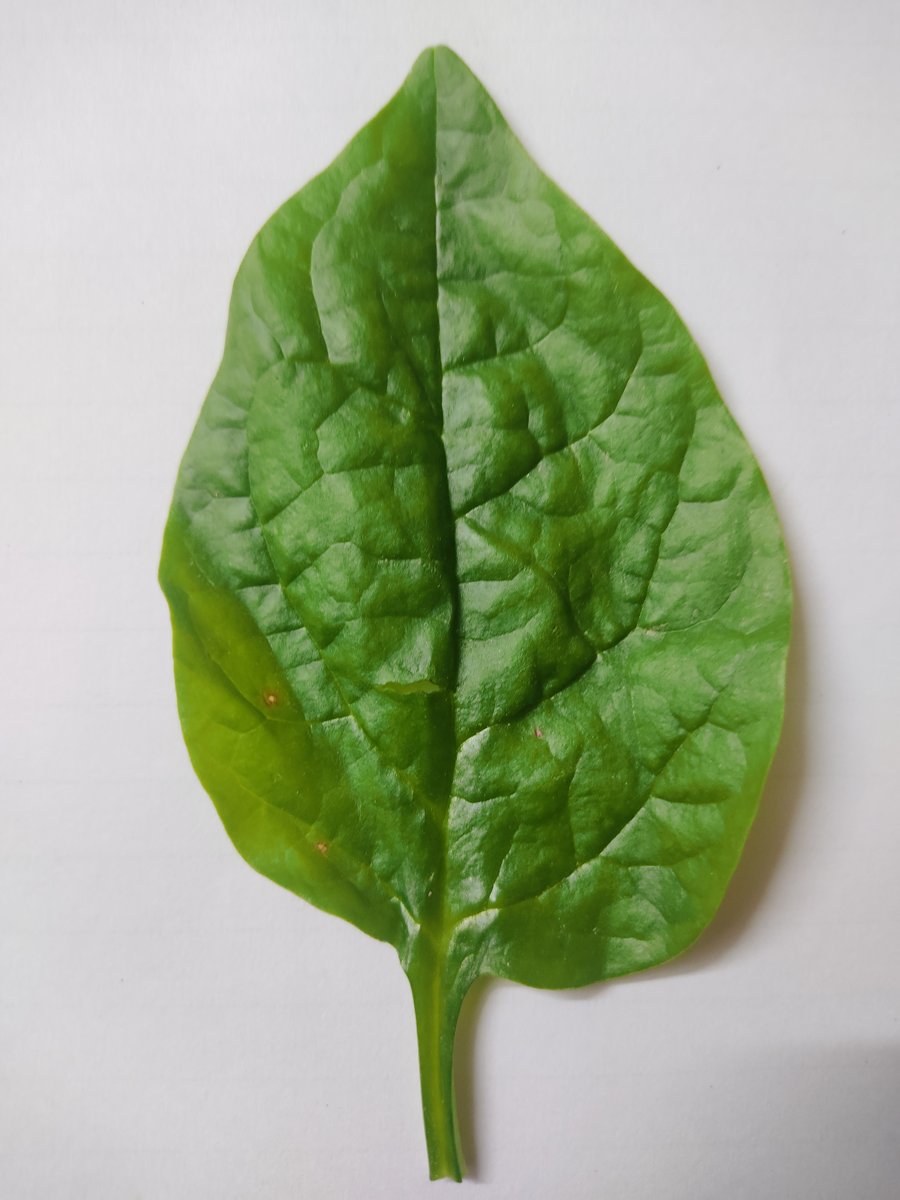
Label: Bacterial-Spot